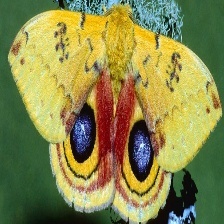
Species: IO MOTH